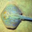
Label: ray